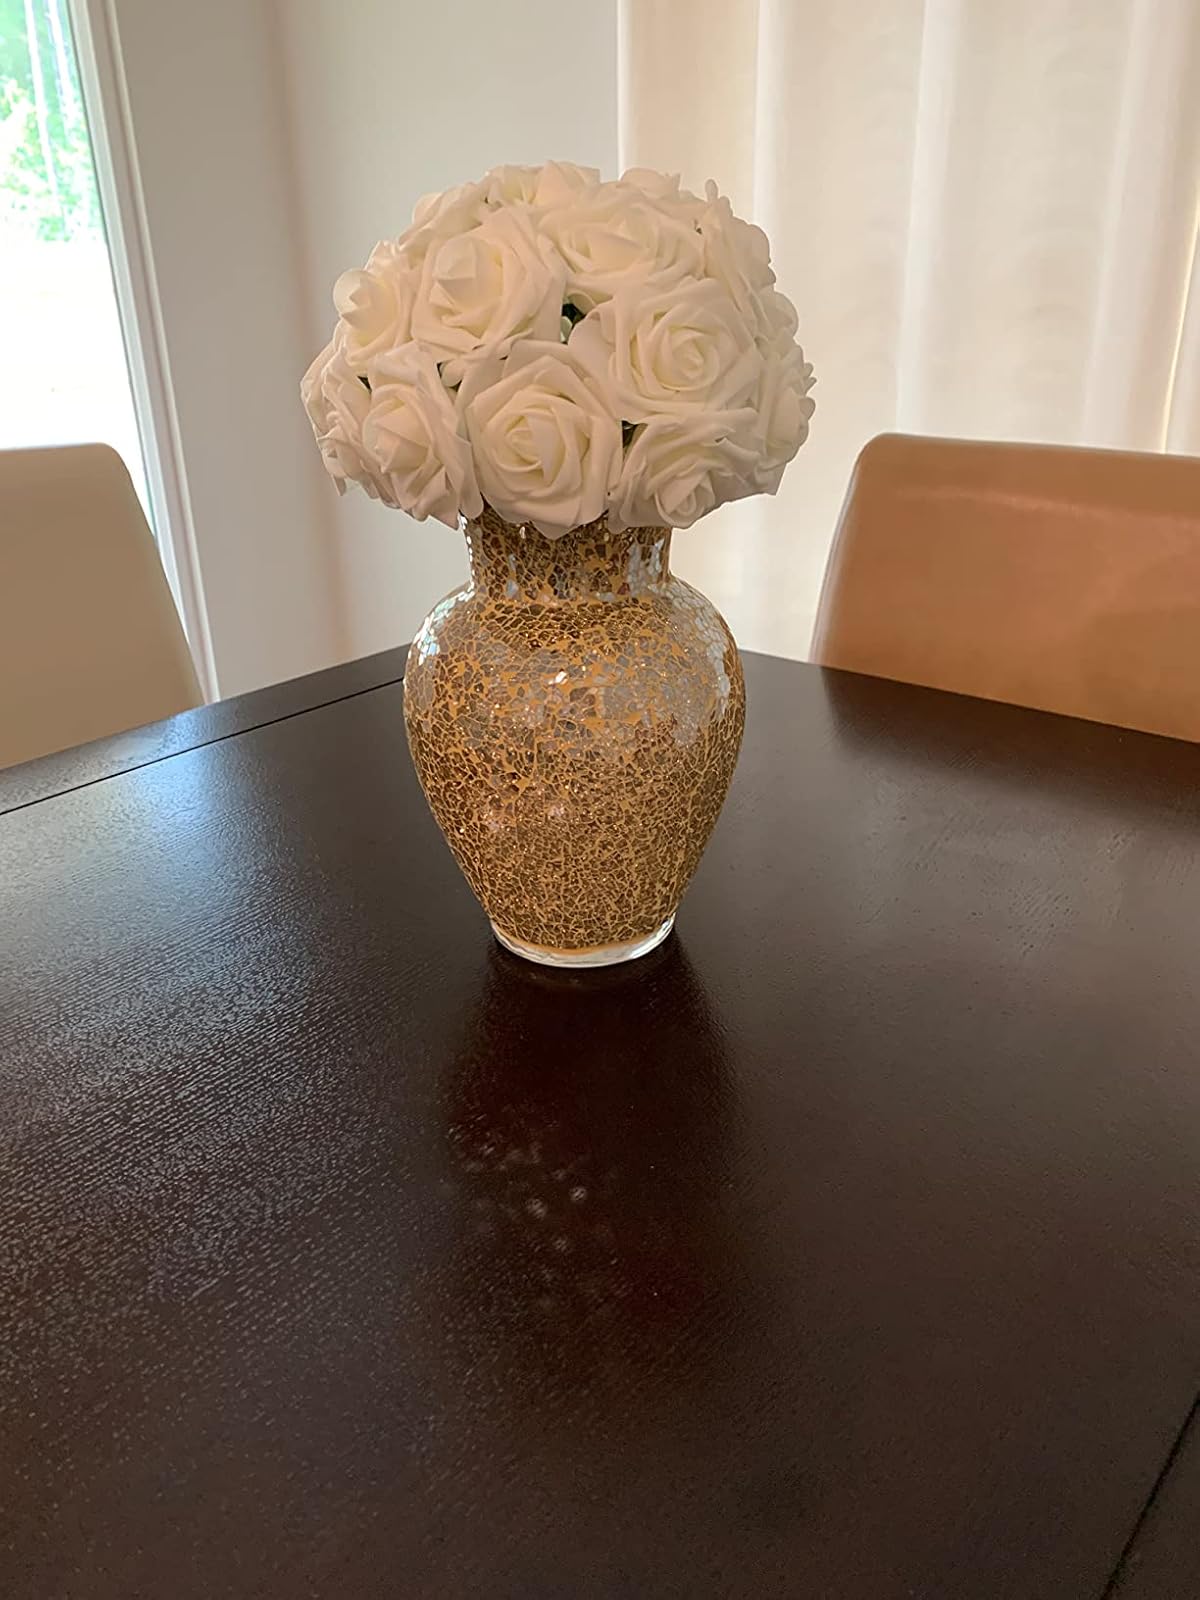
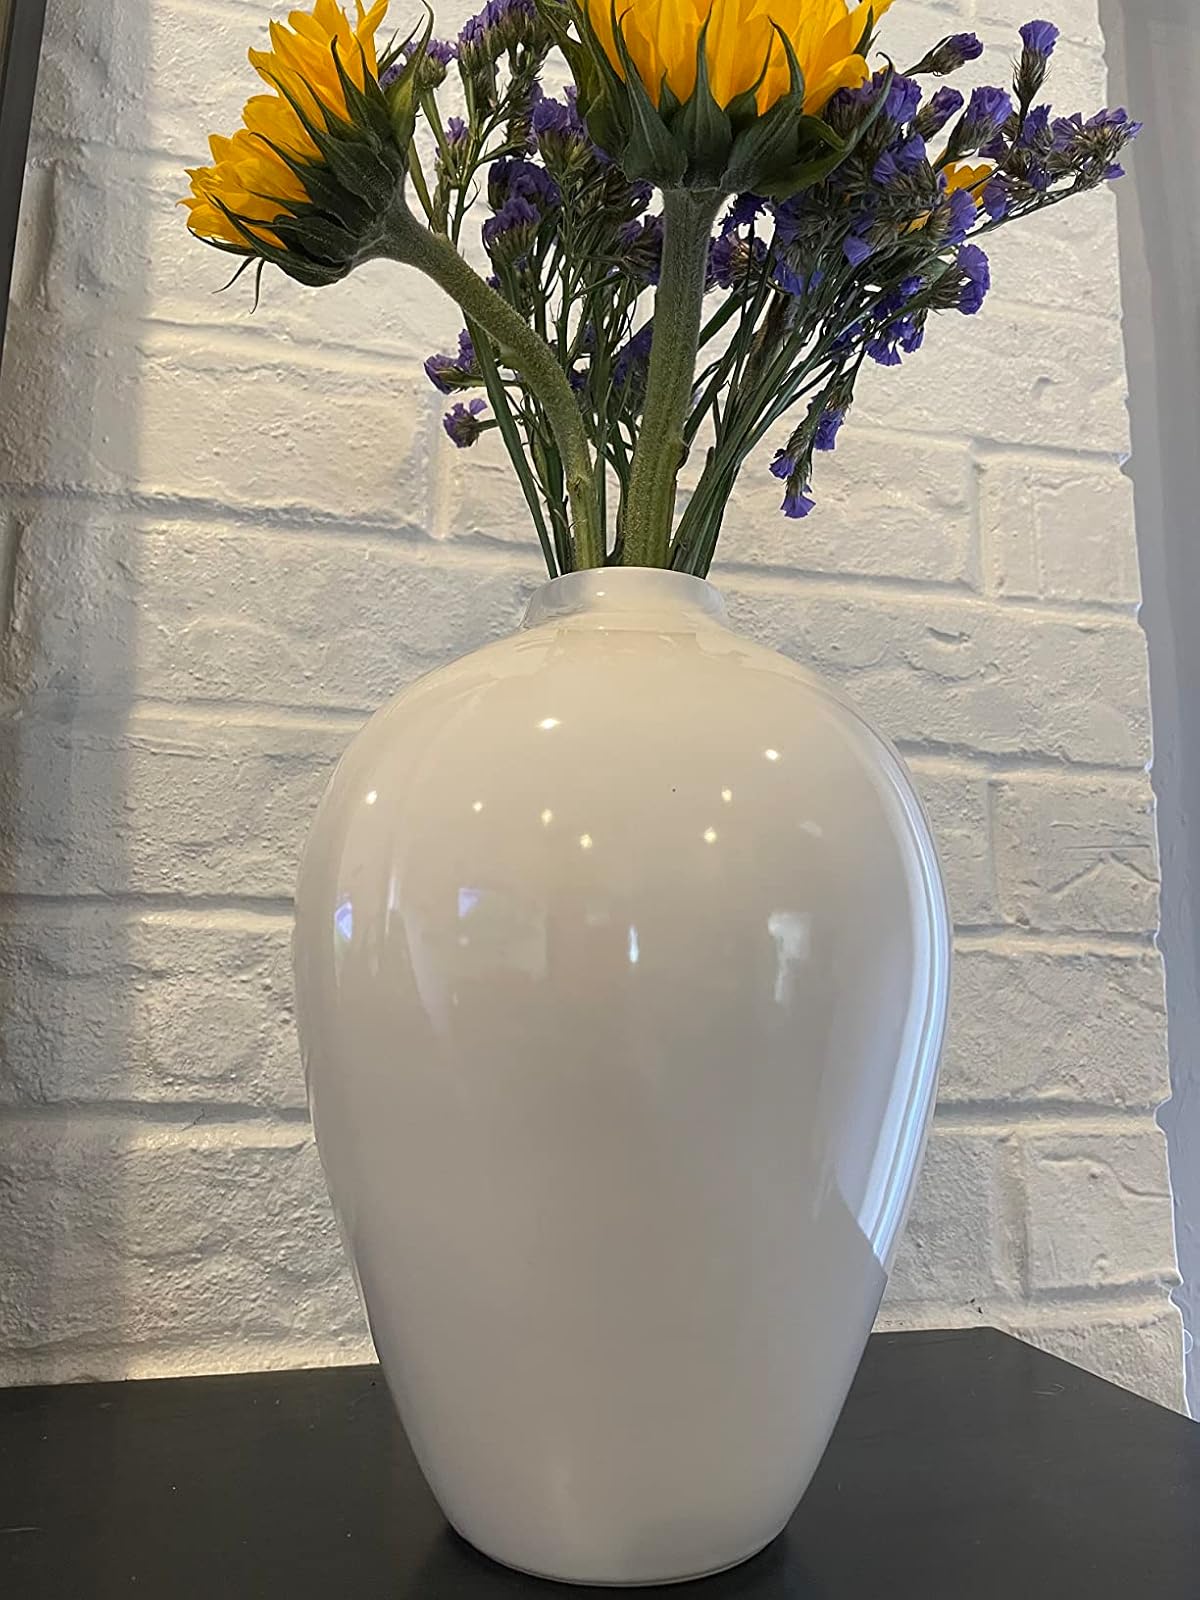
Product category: vase
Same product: no